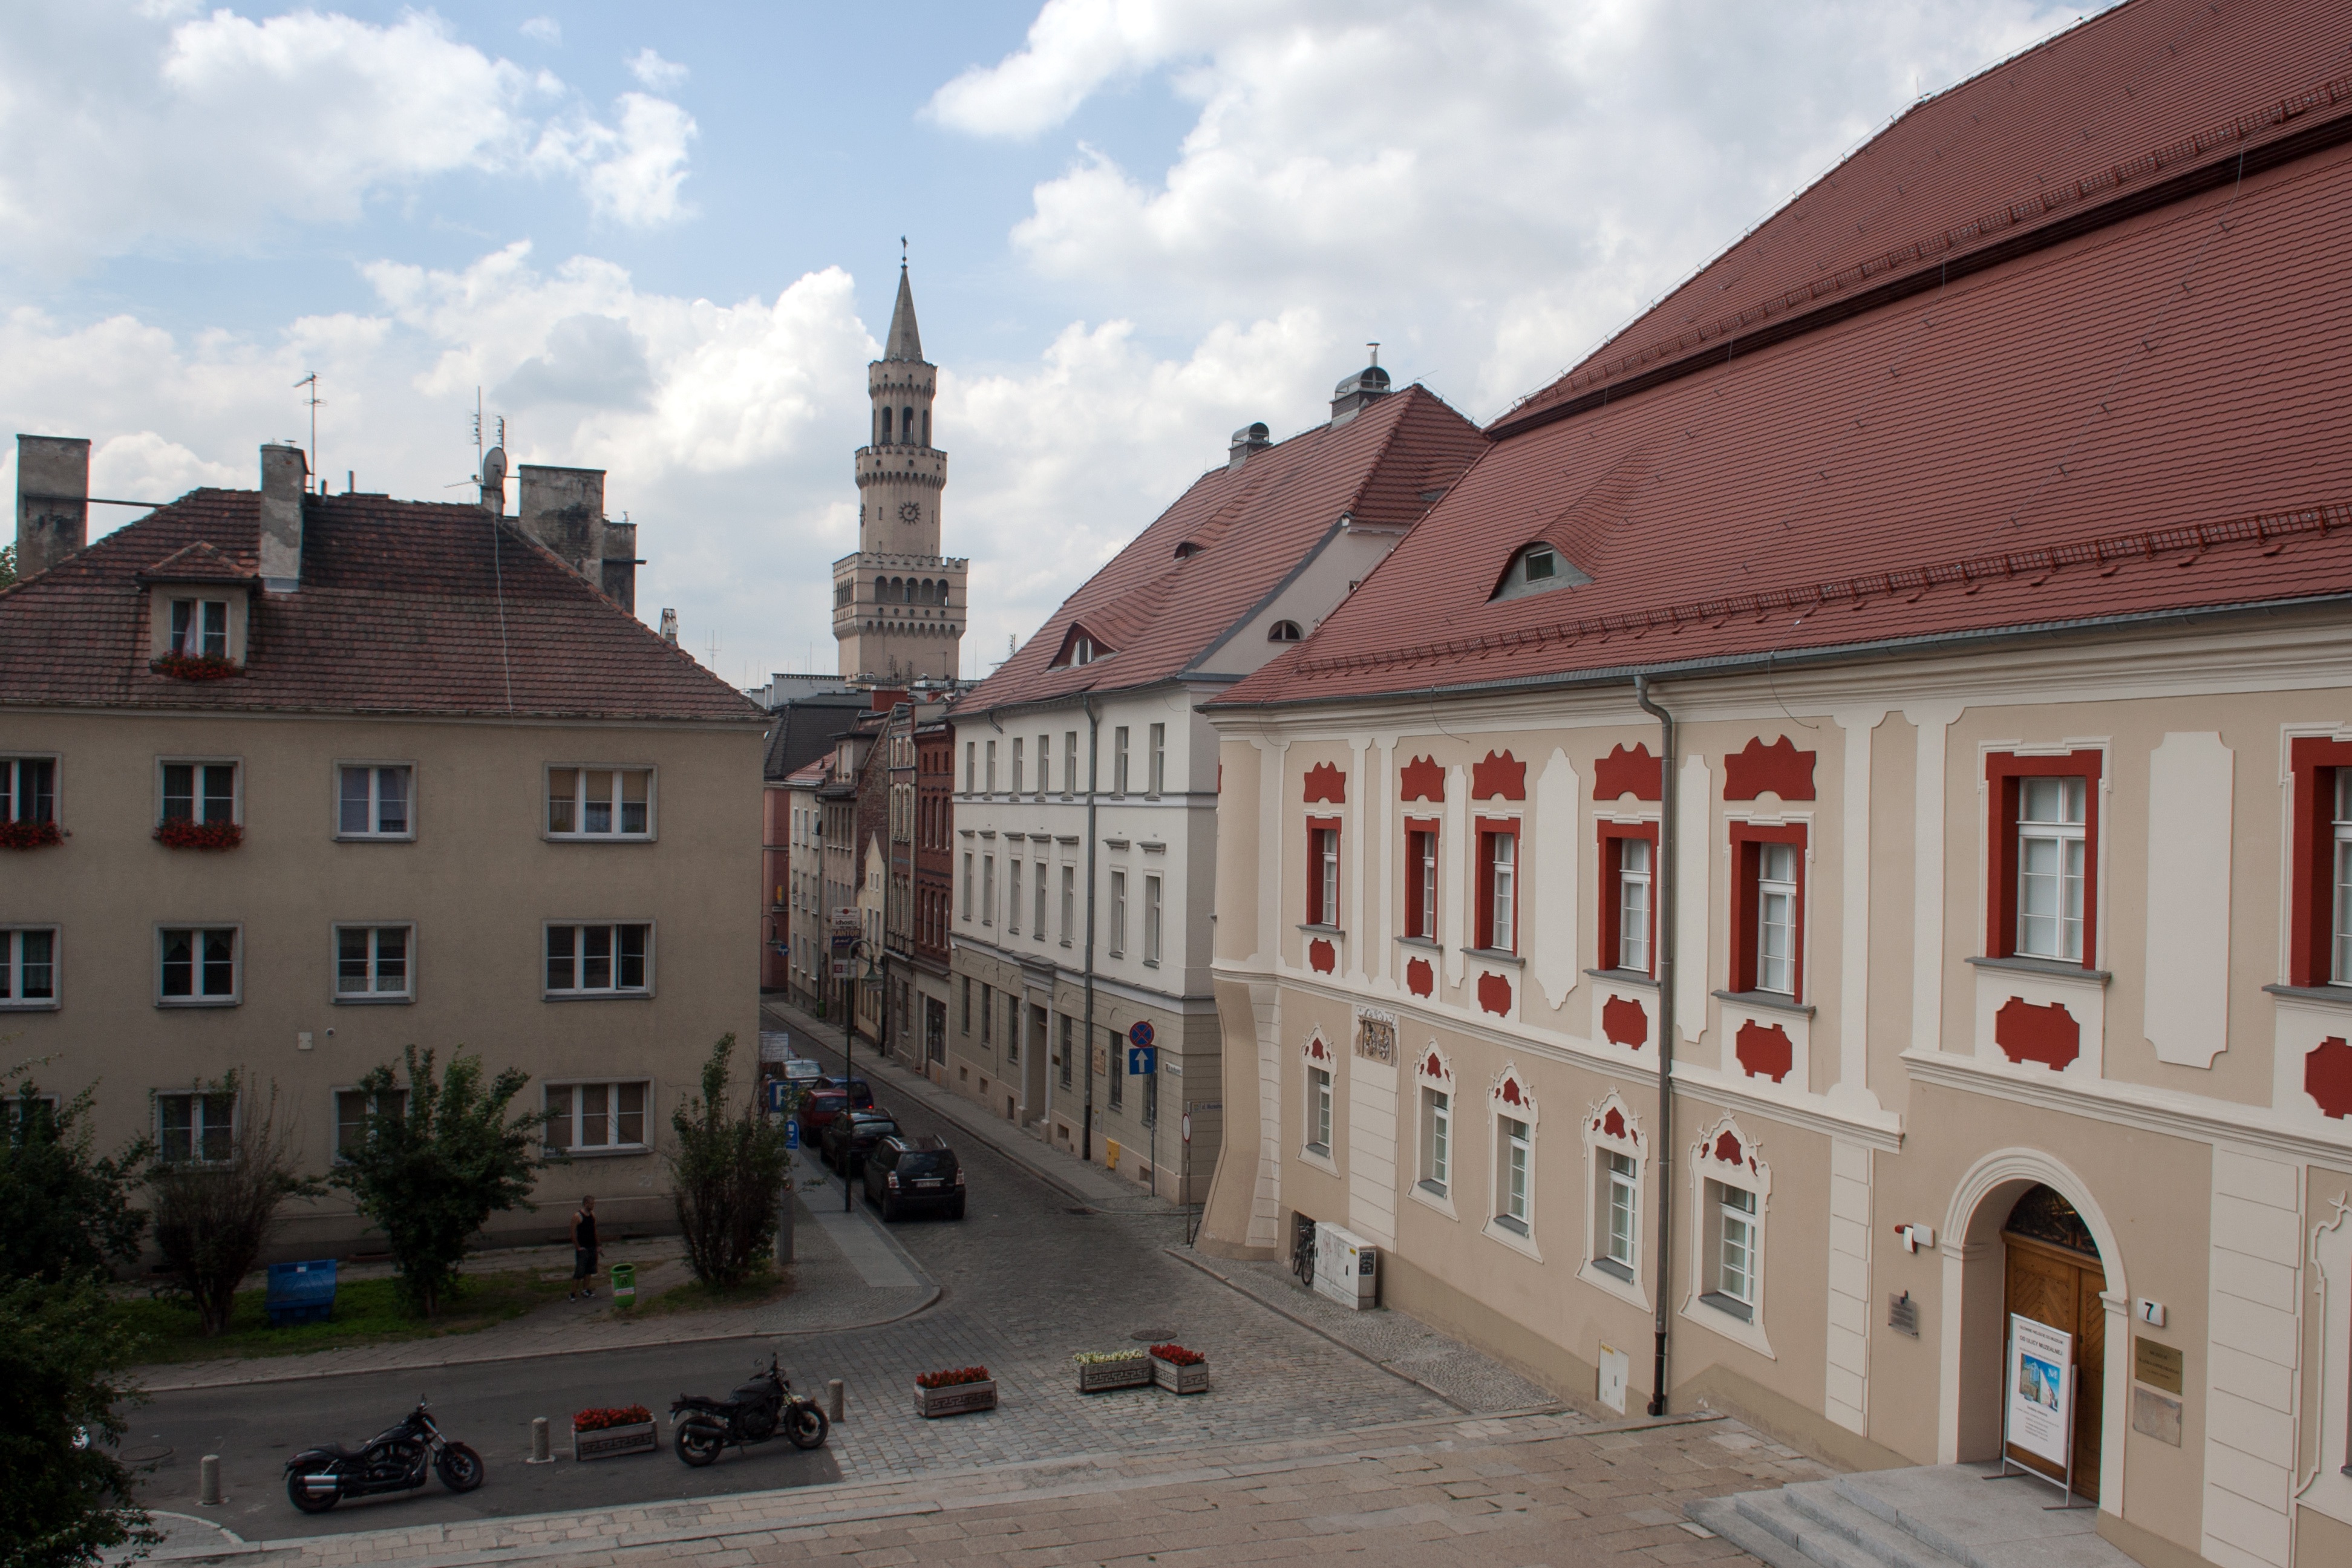
architecture, town, building, chateau, palace, city, downtown, plaza, facade, poland, town square, estate, silesia, neighbourhood, opole